Dowhill Castle

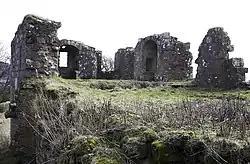
Ruins of Dowhill Castle (first storey)

Dowhill Castle is a ruined castle in Perth and Kinross, Scotland. Sited on a hill near Loch Leven, the oldest part of the castle was built in around 1500 as a tower house. The main structure was extended in around 1600 with additional living space, as well as a tower and turret. The castle had a fortified courtyard (barmkin) to the north with a separate tower. There were probably four storeys but only two still survive.